New North Road, New Zealand

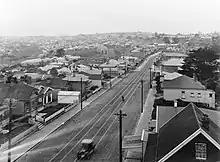
New North Road in 1923, seen from Mount Albert fire bell looking towards Kingsland

The New North Road area has been settled by Tāmaki Māori since the archaic period of Māori history. Traditional stories involve many of the lava caves located around the former swampland of Kingsland, known as Ngā Anawai, and the lava caves of Ōwairaka / Mount Albert. During the early 18th century, the Auckland isthmus was heavily populated by the Waiohua confederation of tribes. Ōwairaka / Mount Albert was the western-most hill-top pā of Waiohua and had extensive terraces and cultivations, although not as many as Maungakiekie or Maungawhau to the east. After a conflict between Waiohua and Ngāti Whātua in the mid-18th century, the New North Road area became part of the rohe of Ngāti Whātua. As Ngāti Whātua had a much smaller population than the Waiohua and preferred to live near the coast, much of the inland area fell into disuse. On 29 June 1841, the Mount Albert area was sold to the Crown by Ngāti Whātua, as a part of a 12,000 acre section. The terrain of the area was rough, meaning the area saw slower development compared to other parts of the Auckland isthmus.